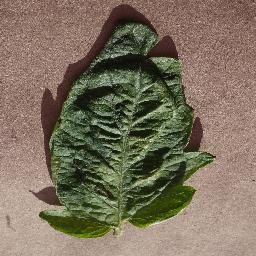
Label: Tomato___Spider_mites Two-spotted_spider_mite